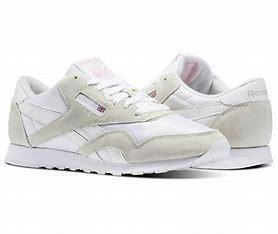
Brand: Reebok
Model: Classic Nylon